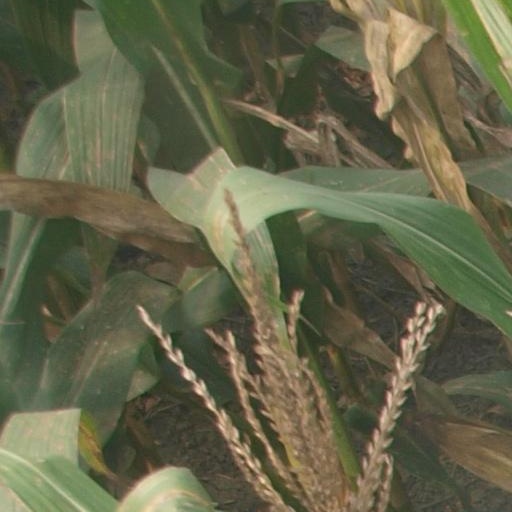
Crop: maize; corn